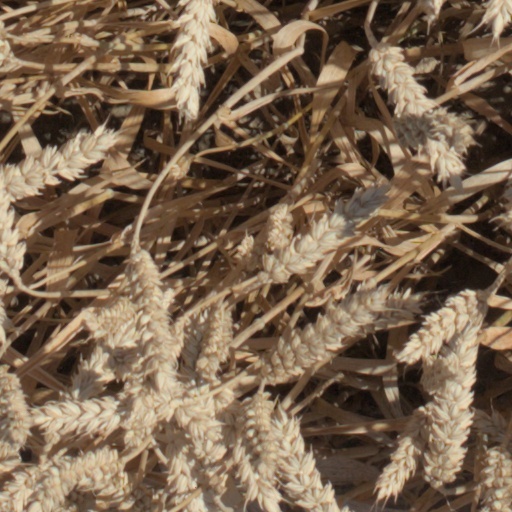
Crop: wheat